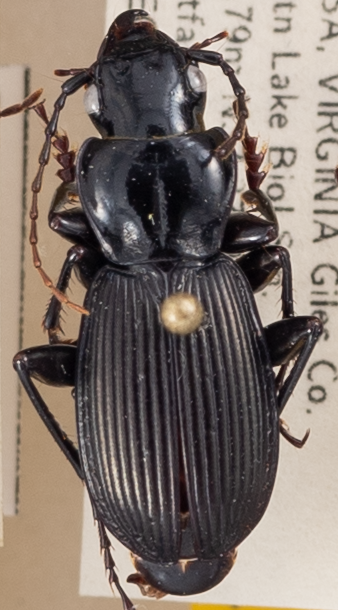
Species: Pterostichus moestus
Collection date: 2021-06-29
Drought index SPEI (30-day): -0.03
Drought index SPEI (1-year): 0.47
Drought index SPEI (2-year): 1.28